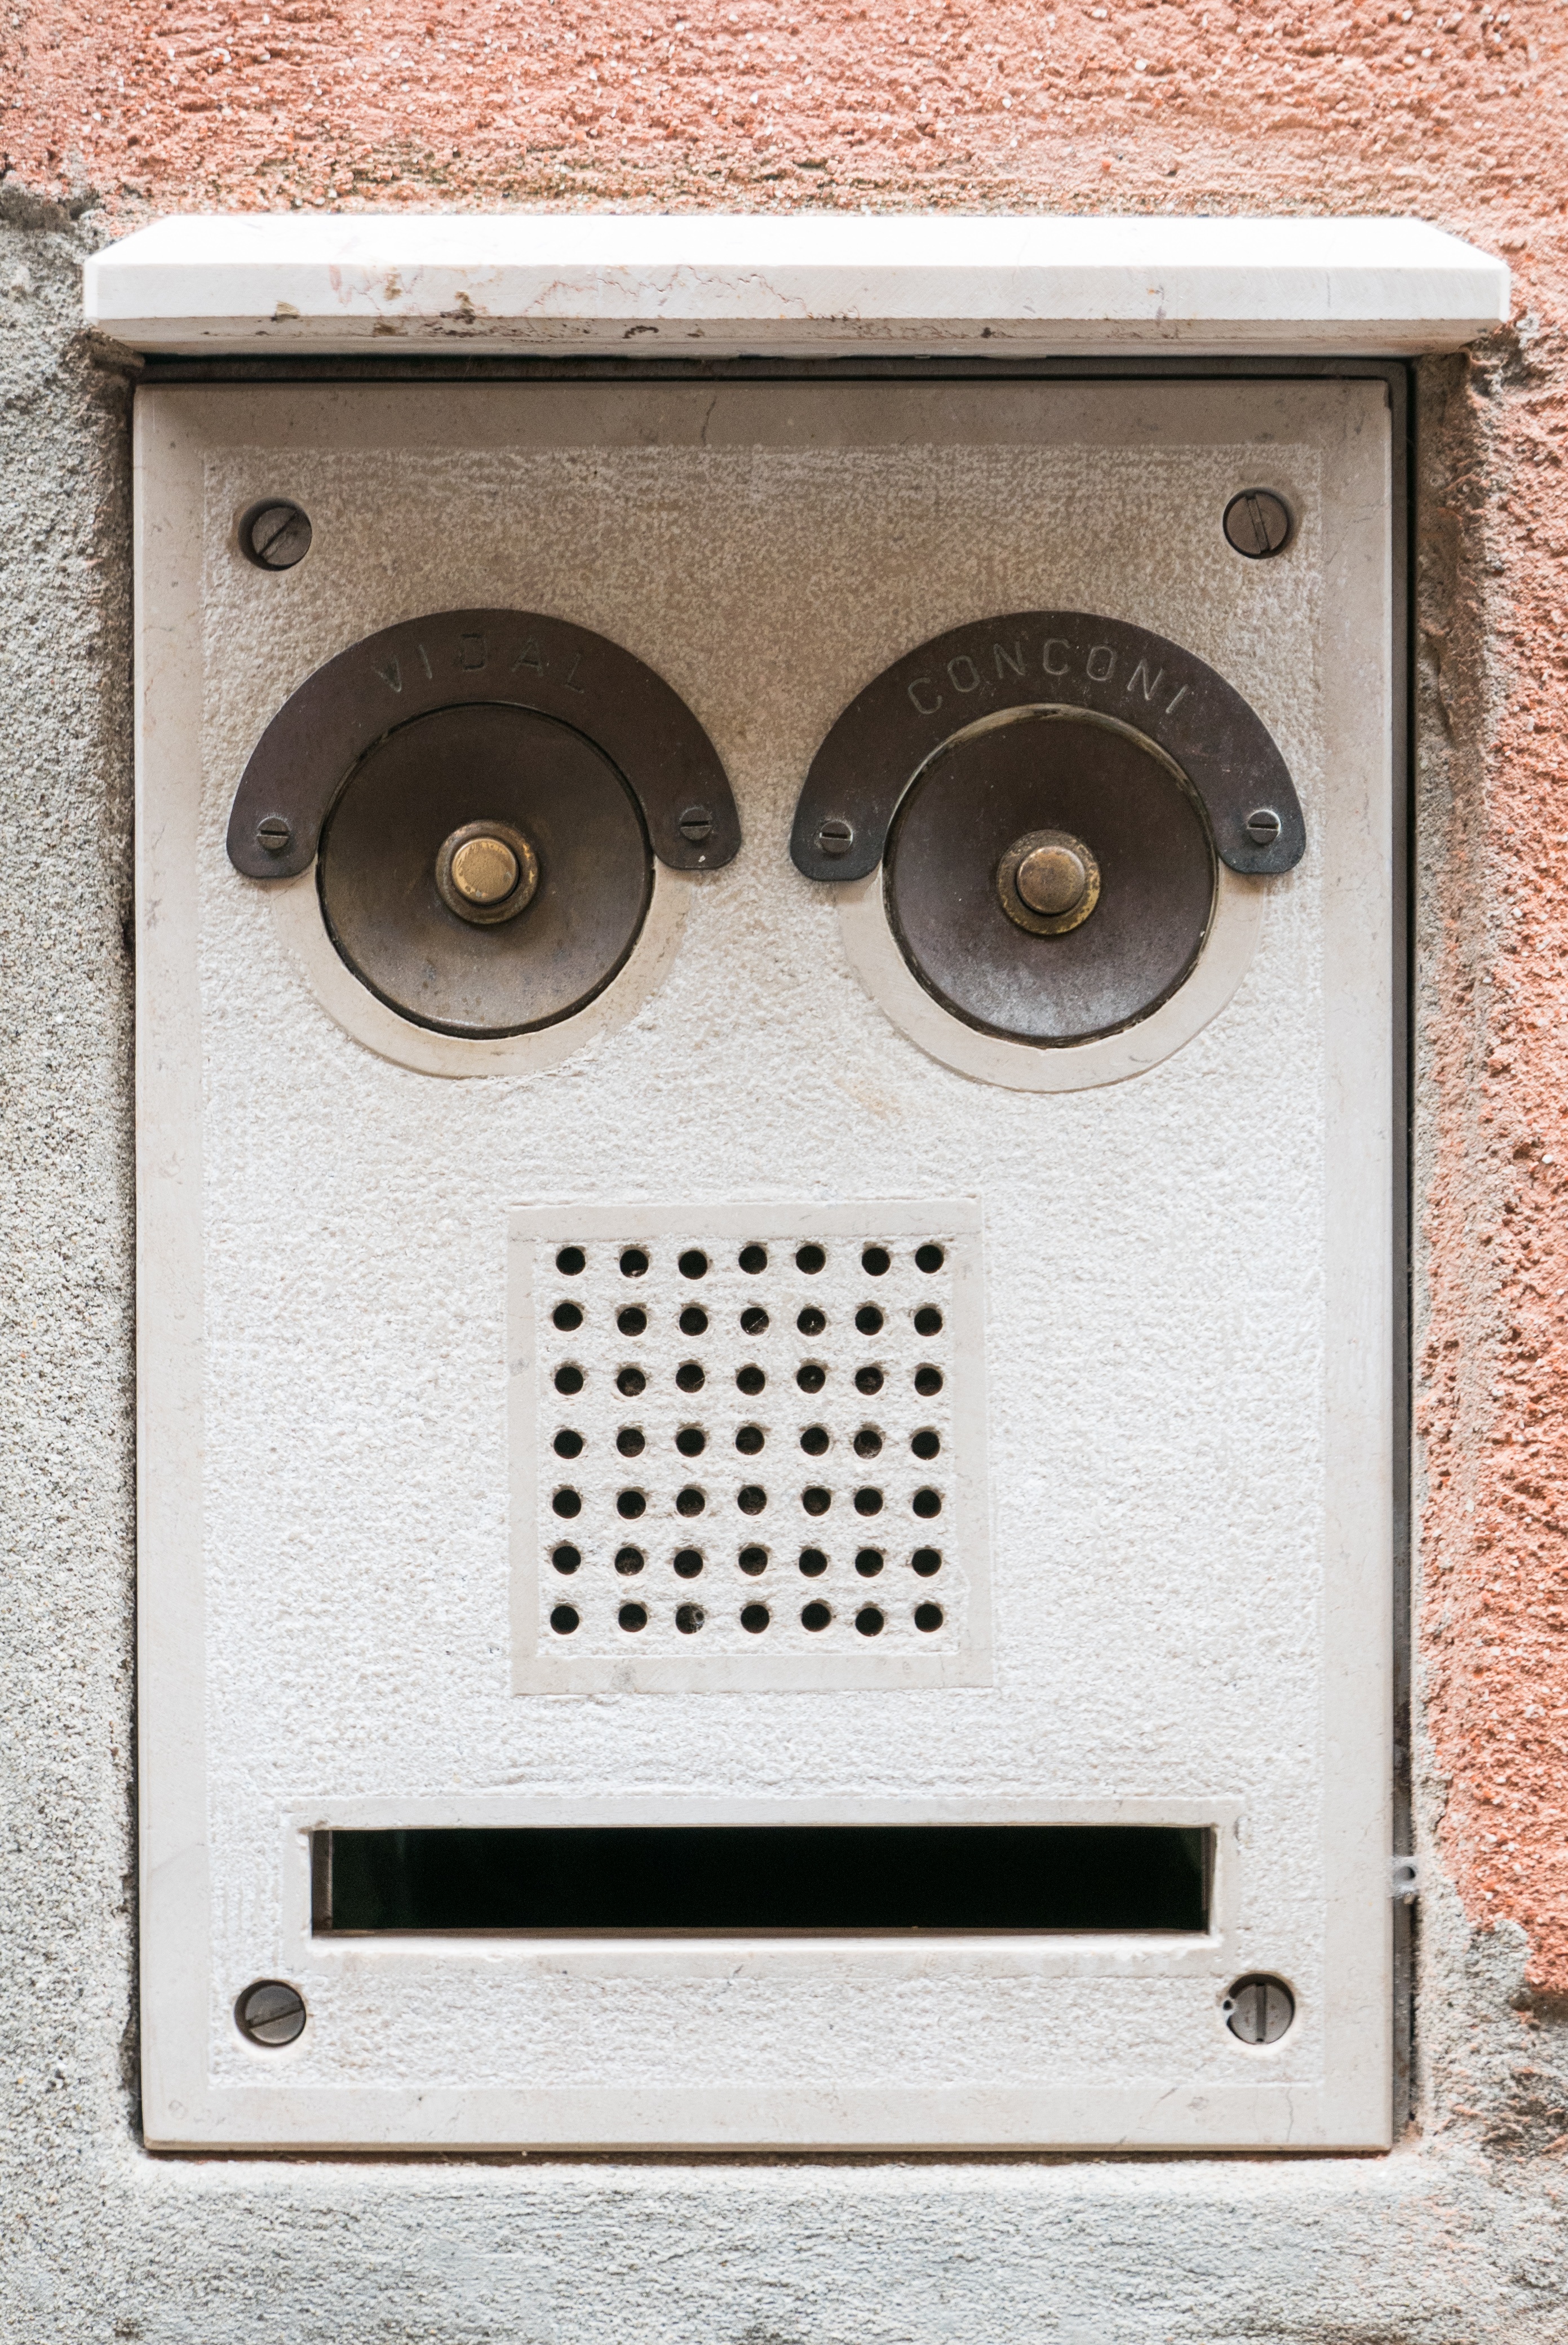
technology, bell, mailbox, face, audio, house entrance, electronic device